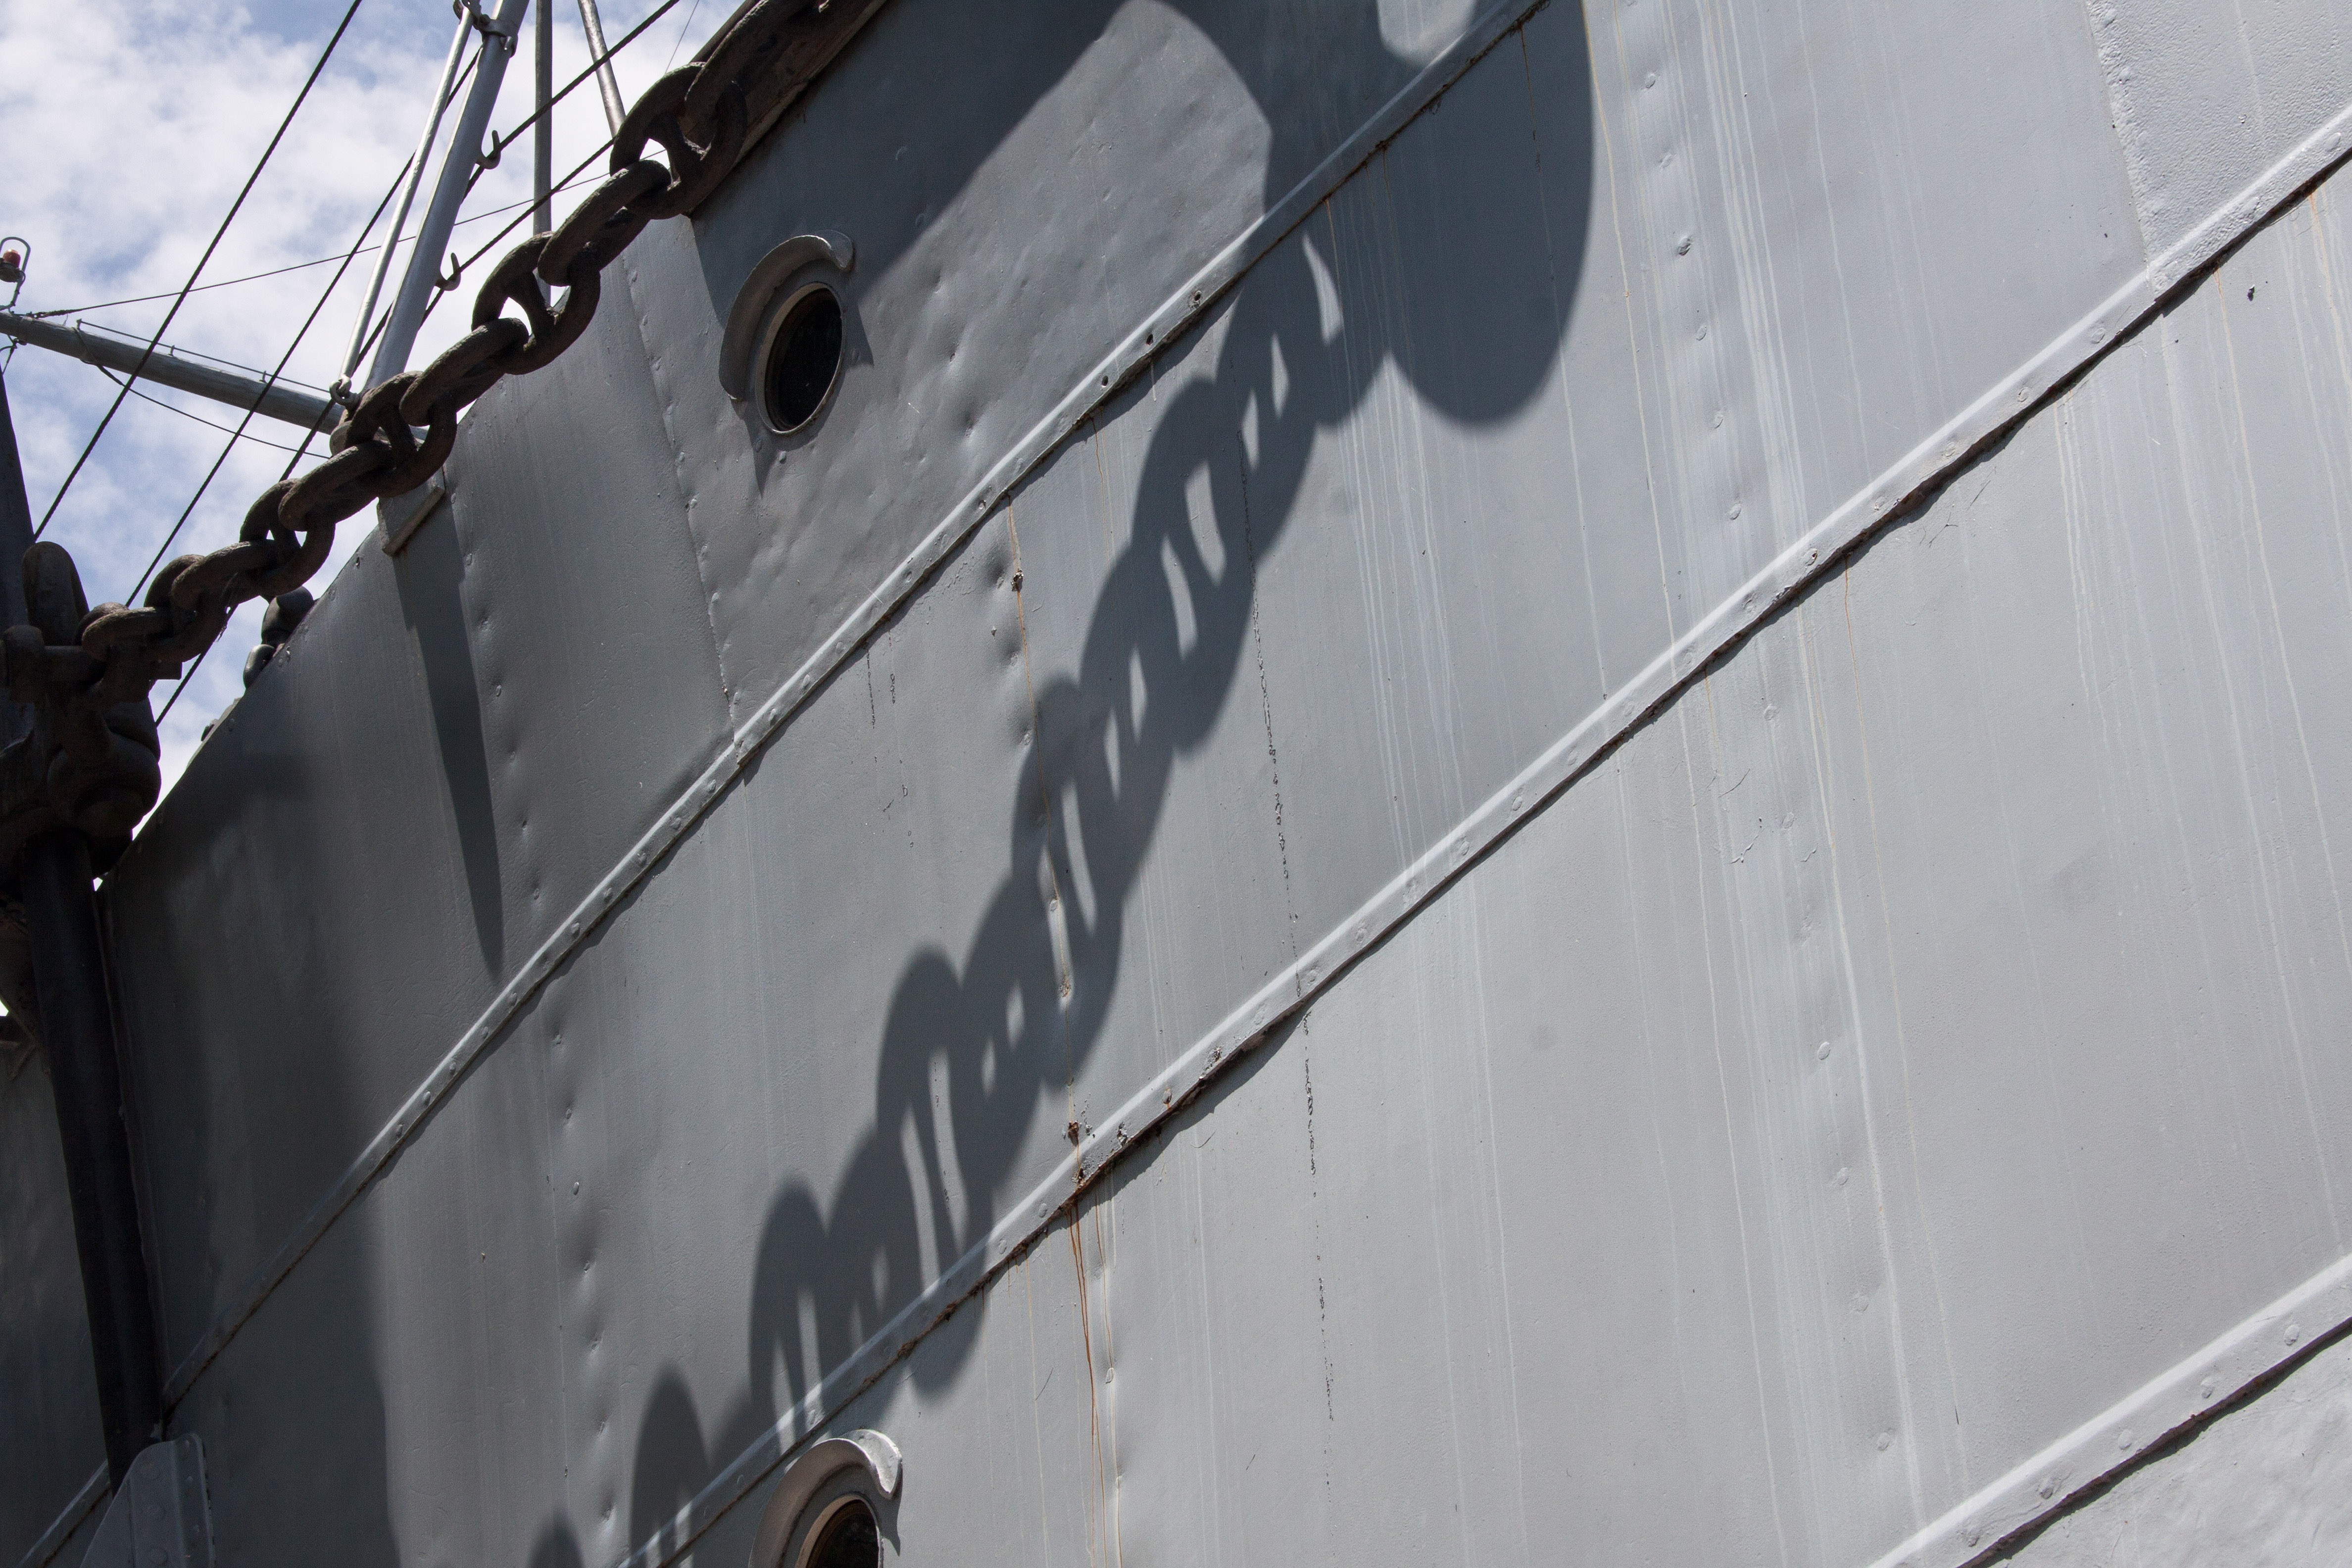
window, glass, wall, steel, gift, line, vehicle, mast, metal, shadow, maritime, seafaring, cruiser, ship deck, steel chain, anchor chain, puglia, italian navy, to gabriele d annunzio